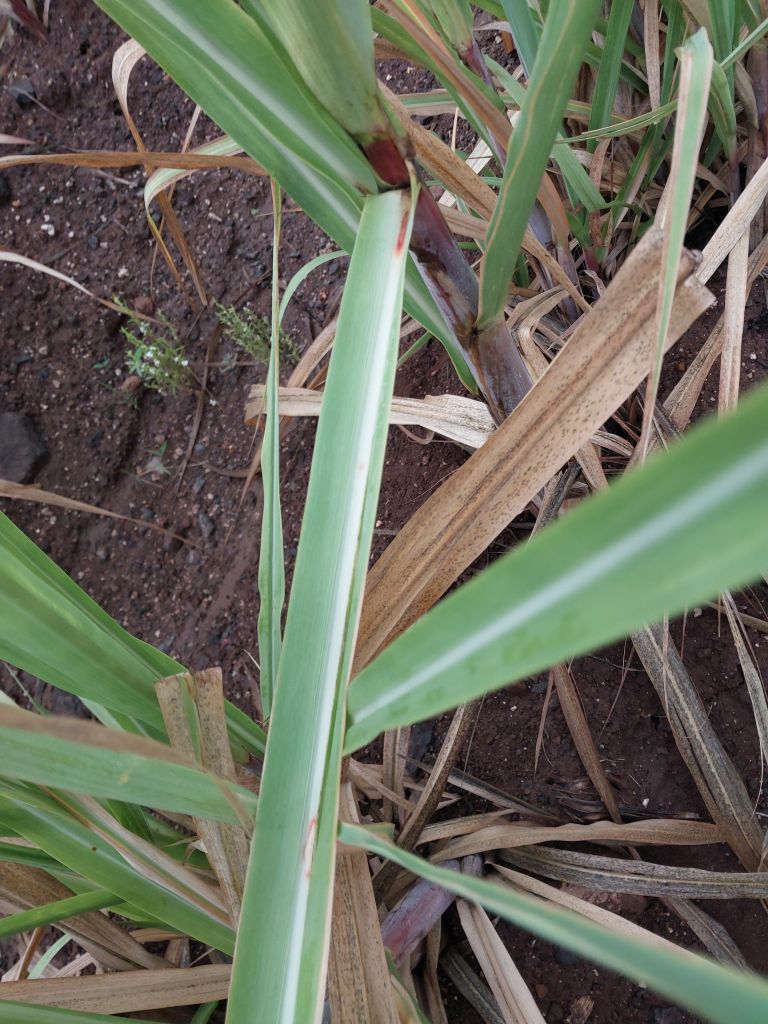
Label: Brown Spot